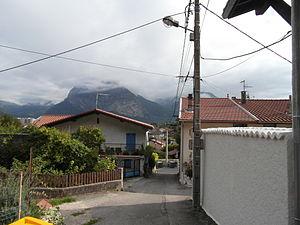
La Poya
Fontaine, est une commune française située dans le département de l'Isère en région Auvergne-Rhône-Alpes.